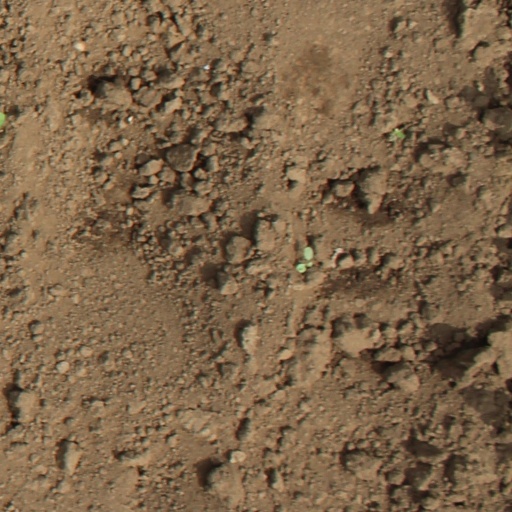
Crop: soybean